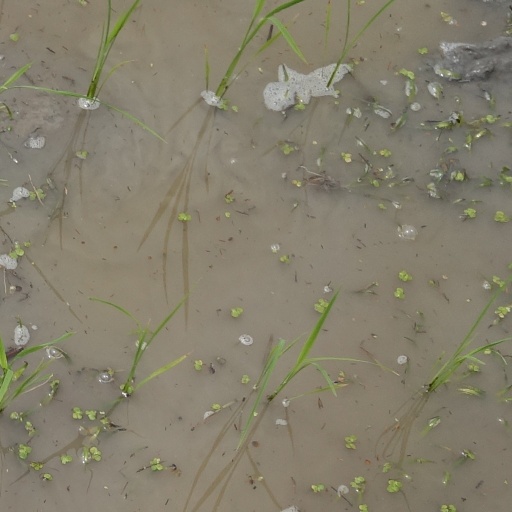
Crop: rice